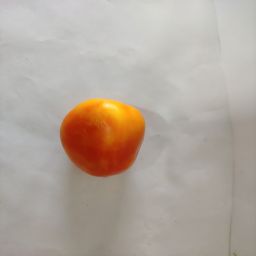
Crop: Tomato
Quality: Ripe